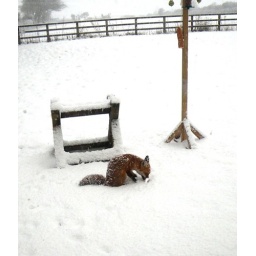
Local baby fox digs in the snow for bits of fat balls under our bird table